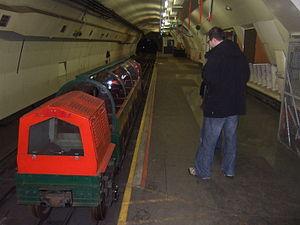
Le London Post Office Railway, également connu sous le nom de Mail Rail depuis 1987, est une ligne spéciale du métro de Londres à voie étroite, sans conducteur, qui est construite par le General Post Office avec l'aide de l'Underground Electric Railways Company pour acheminer le courrier entre plusieurs bureaux de tri du courrier.